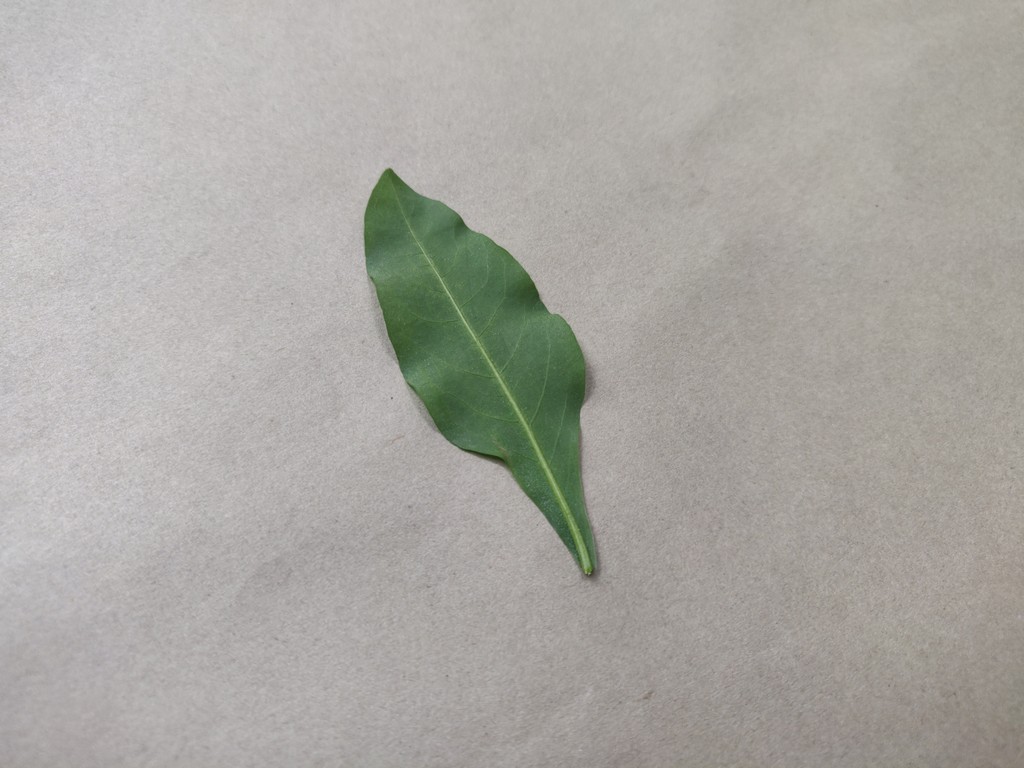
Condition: Healthy
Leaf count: single
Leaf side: back